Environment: lab
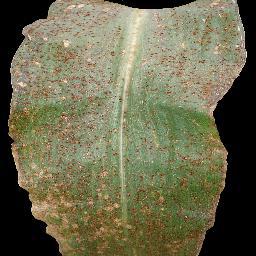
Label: common_rust